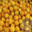
Label: orange